Ancient Greek accent

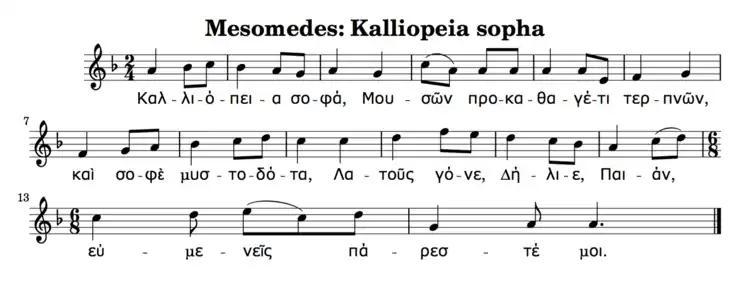
Mesomedes' Prayer to Calliope and Apollo transcribed into modern musical notation; adapted from Landels, John G. 1999. "Music in Ancient Greece and Rome", p. 255. The words read: "Wise Calliope, leader of the delightful Muses, and you, wise initiator into the mysteries, Leto's son, Delian Healer, favour me with your presence." (For a recording, see External links below.)

As can be seen, the accented syllable of a word generally has the highest note within that word, although sometimes the syllables preceding or following the accent are also high.